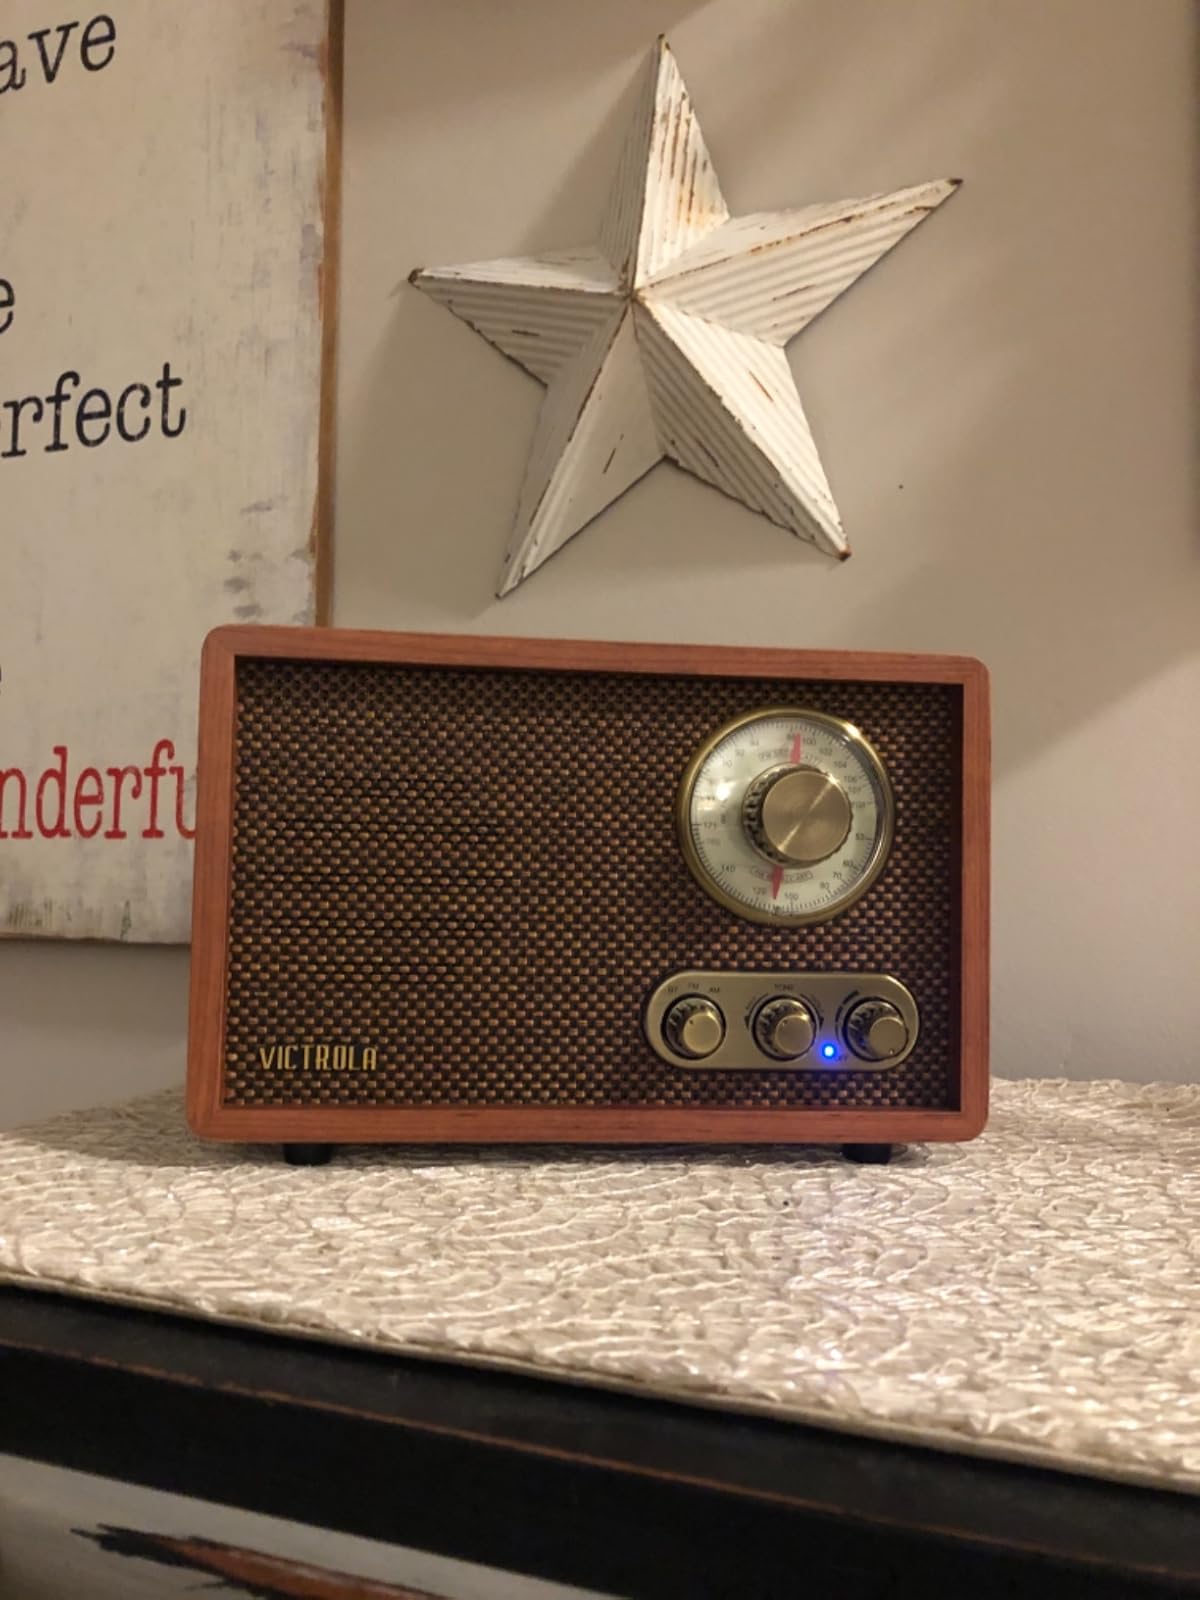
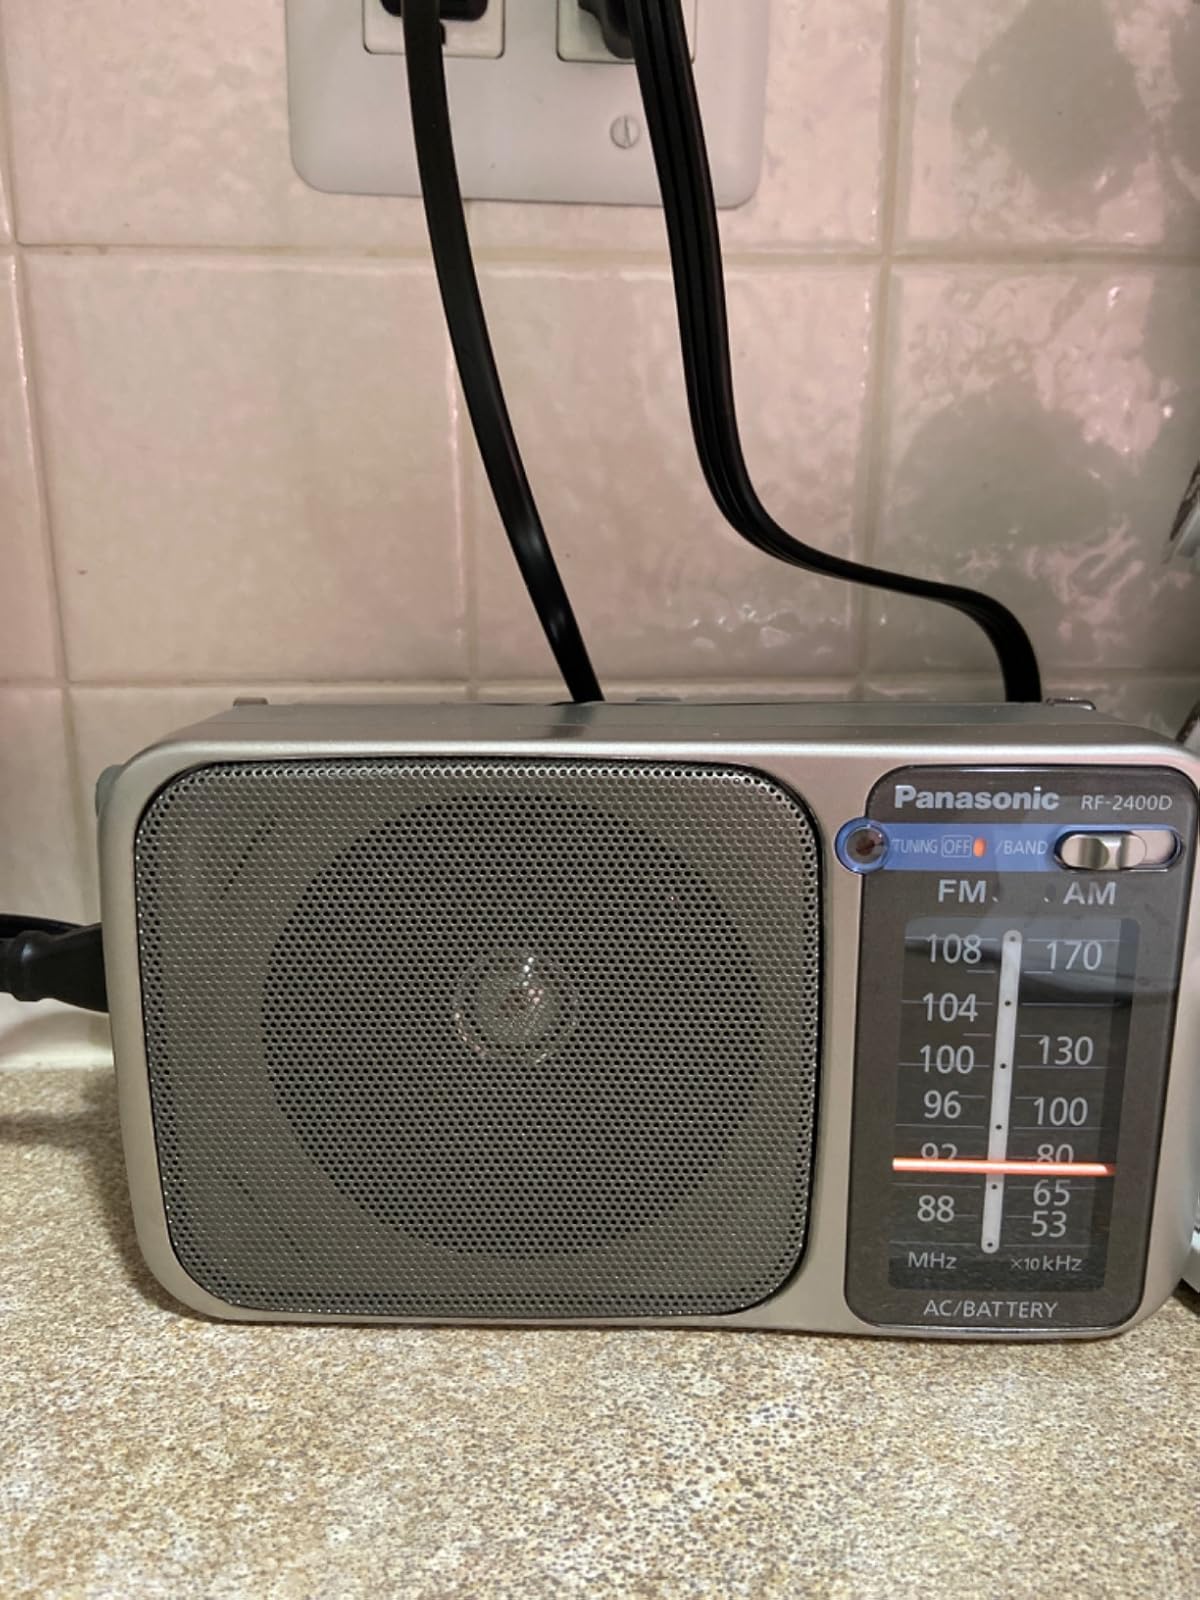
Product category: radio
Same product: no